Prehistoric music

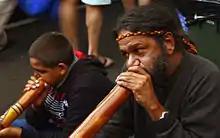
Buskers playing didgeridoos at Fremantle Markets, 2009

A didgeridoo is a type of musical instrument that, according to western musicological classification, falls into the category of aerophone. It is one of the oldest instruments to date. It consists of a long tube, without finger holes, through which the player blows. It is sometimes fitted with a mouthpiece of beeswax. Didgeridoos are traditionally made of eucalyptus, but contemporary materials such as PVC piping are used. In traditional situations it is played only by men, usually as an accompaniment to ceremonial or recreational singing, or, much more rarely, as a solo instrument. Skilled players use the technique of circular breathing to achieve a continuous sound, and also employ techniques for inducing multiple harmonic resonances. Traditionally the instrument was not widespread around the country, but was only used by Aboriginal groups in the most northerly areas.